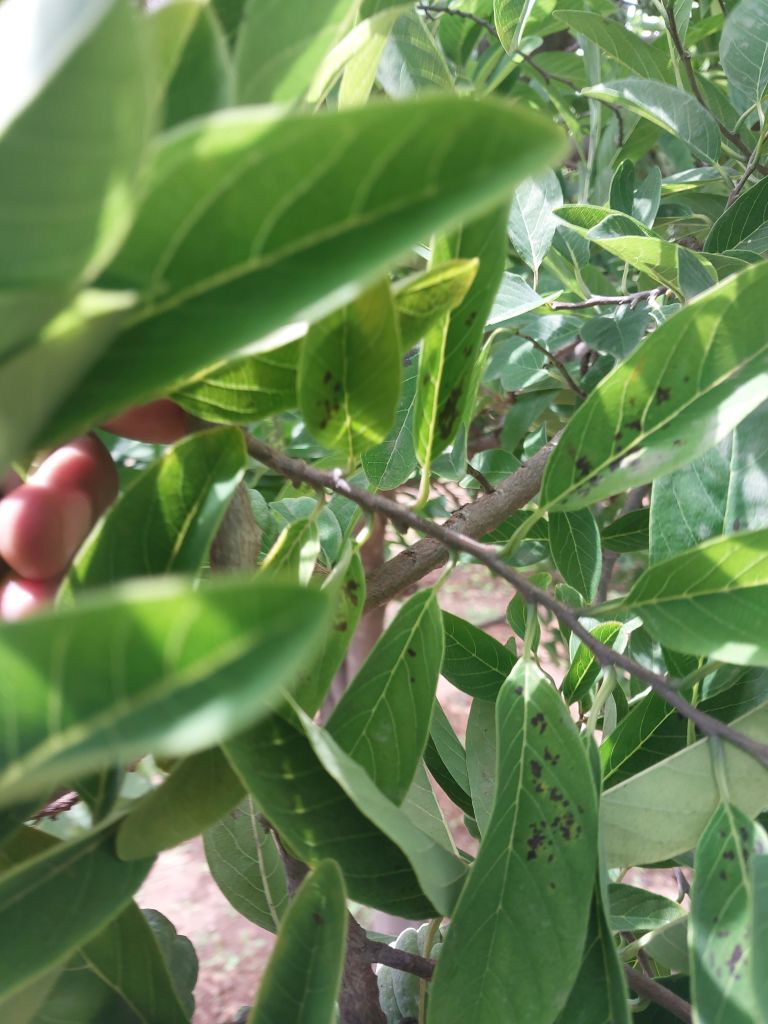
Disease label: Leaf spot on Leaves